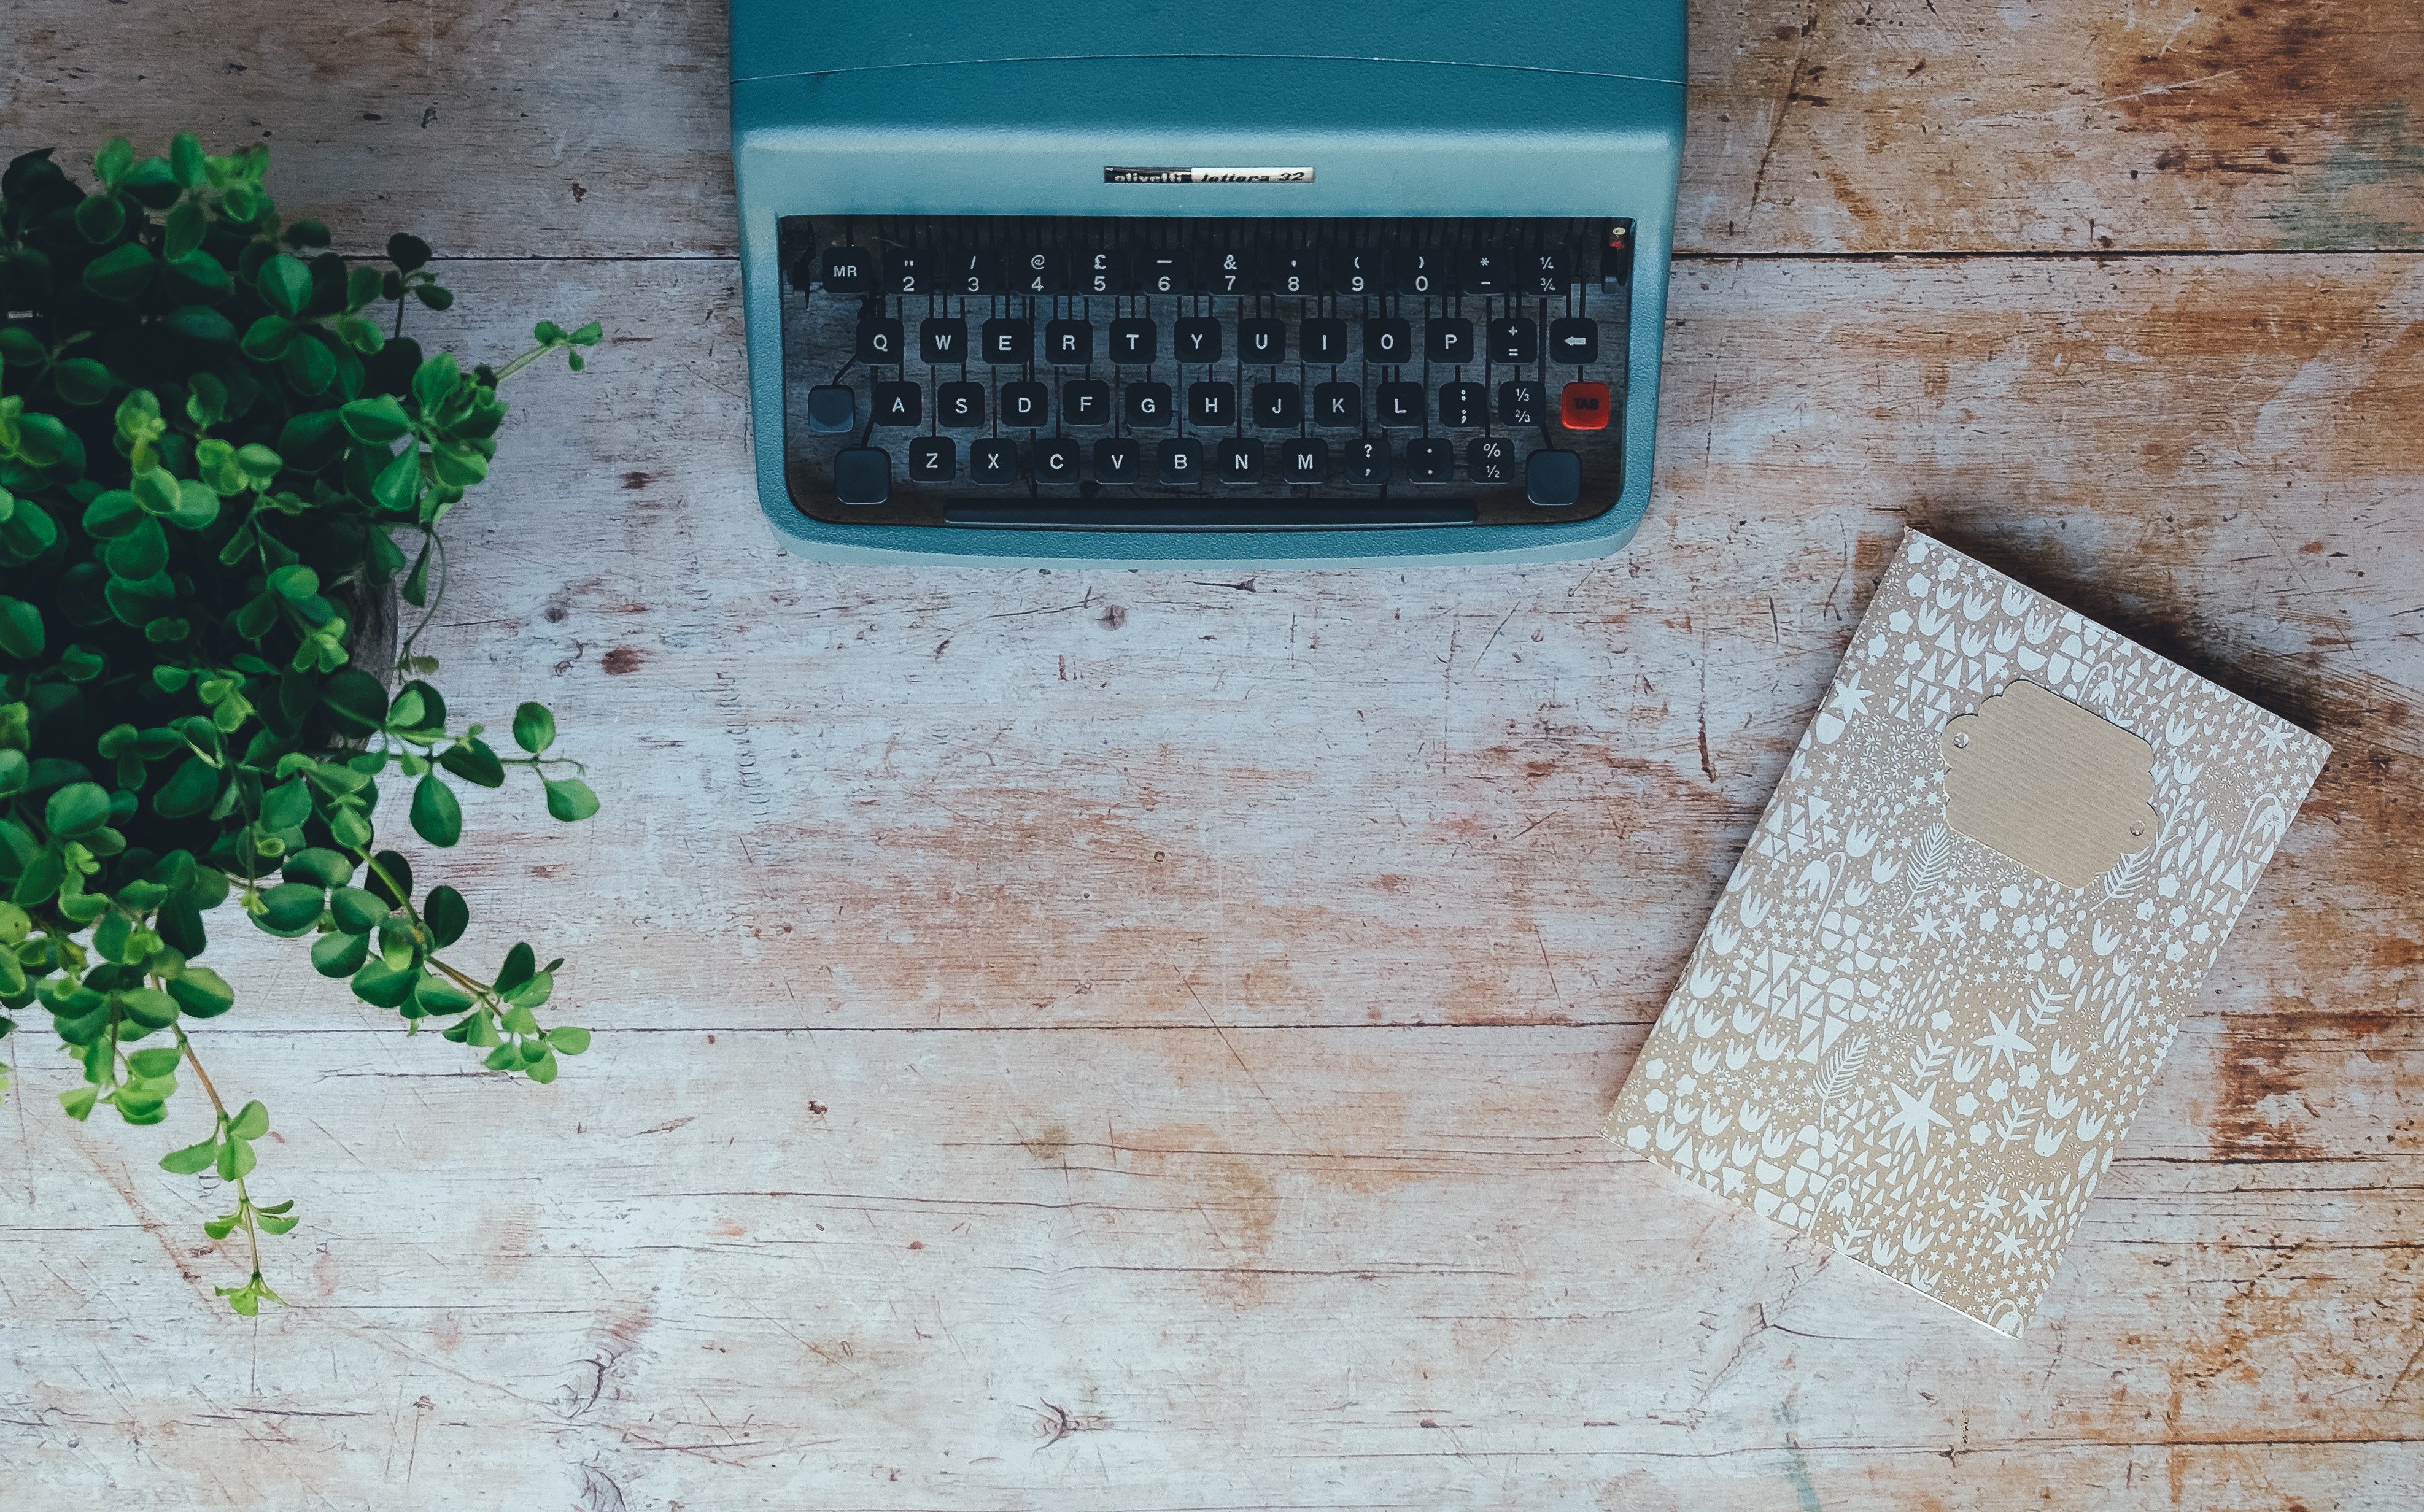
notebook, book, plant, floor, wall, typewriter, green, color, desktop, flooring